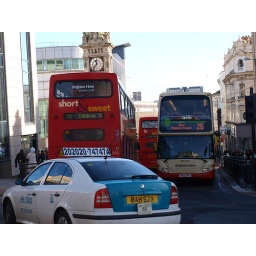
A clock tower double decker bus crowd in Brighton